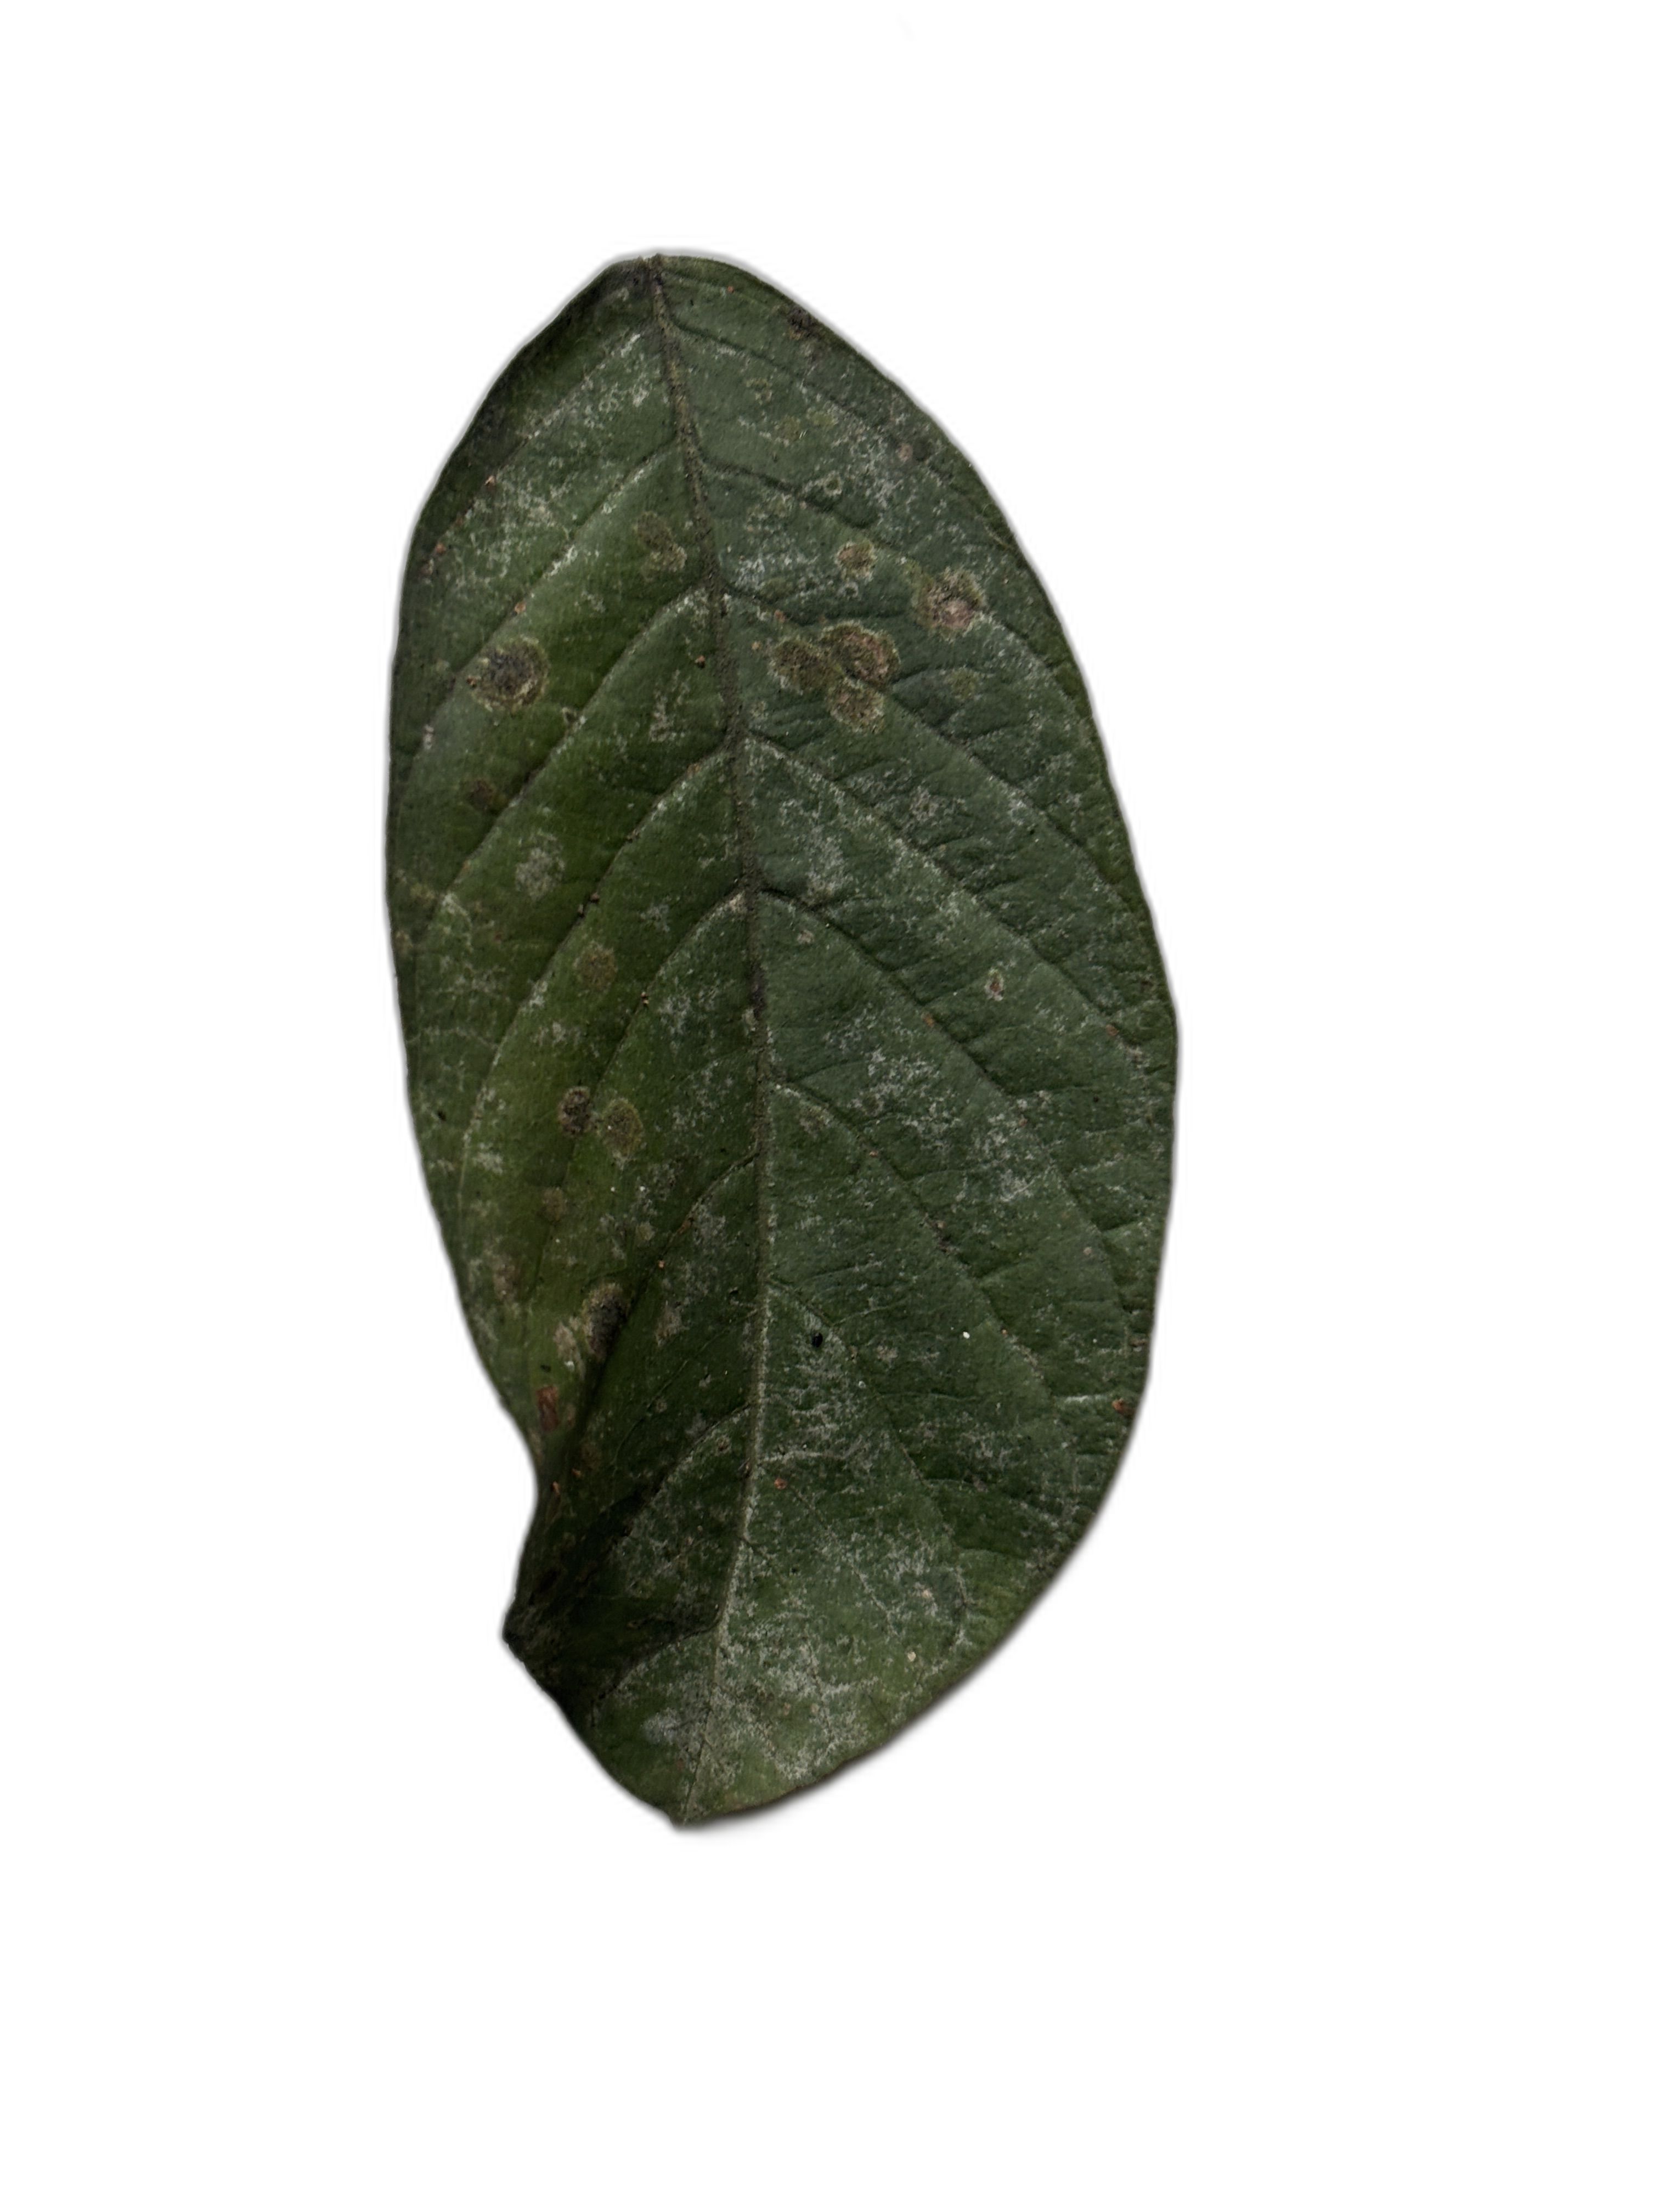
Plant part: leaf
Disease: Anthracnose